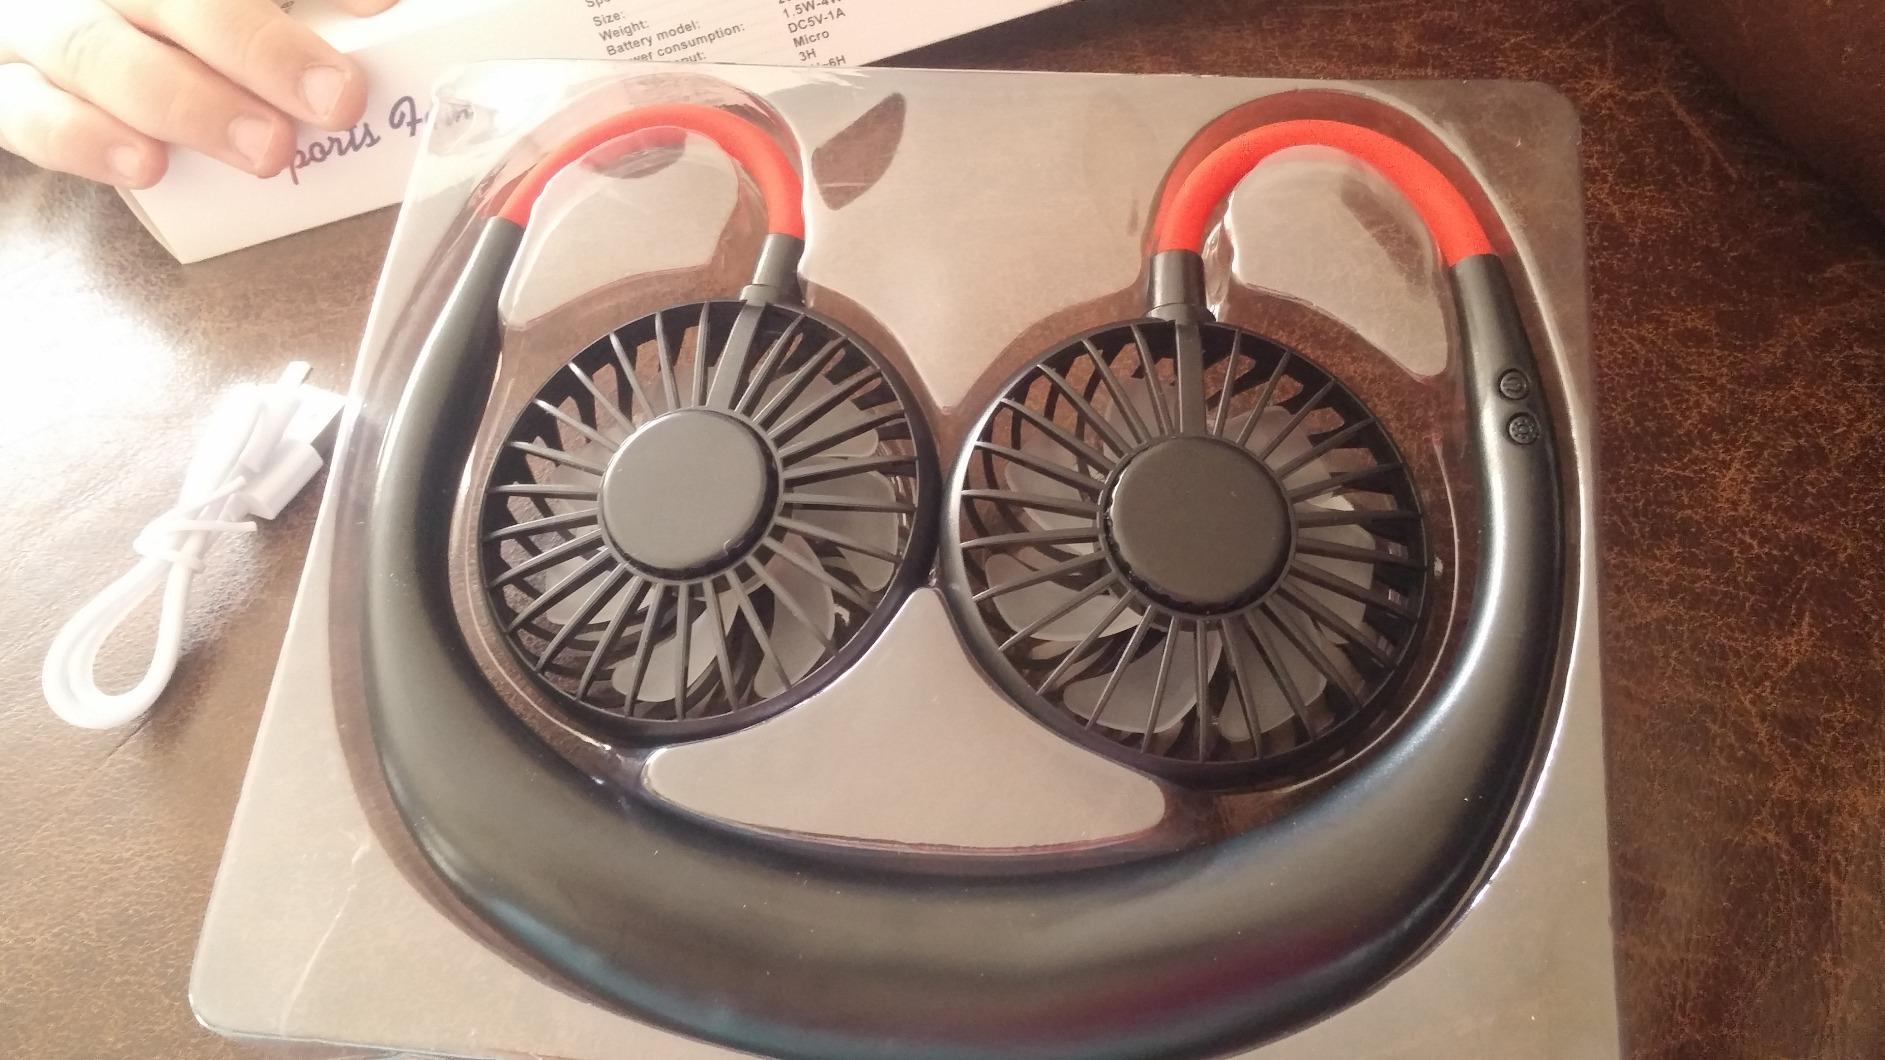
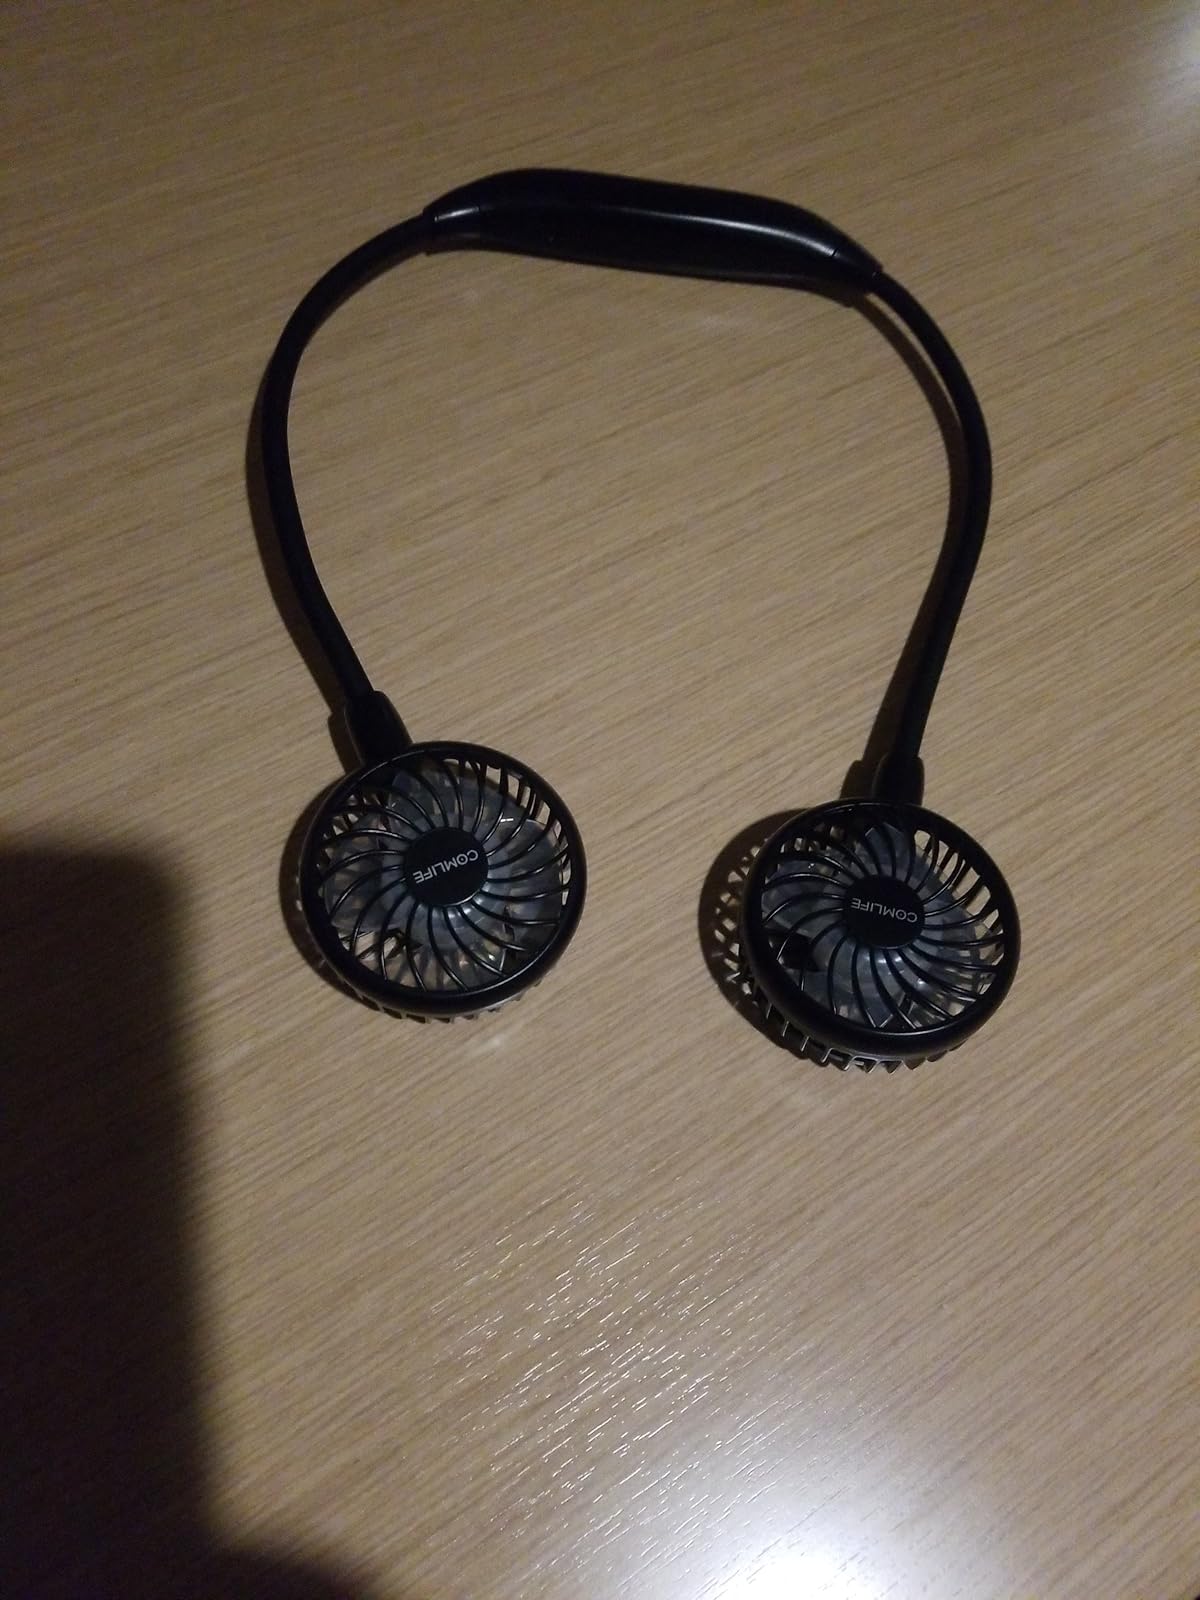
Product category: fan
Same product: no